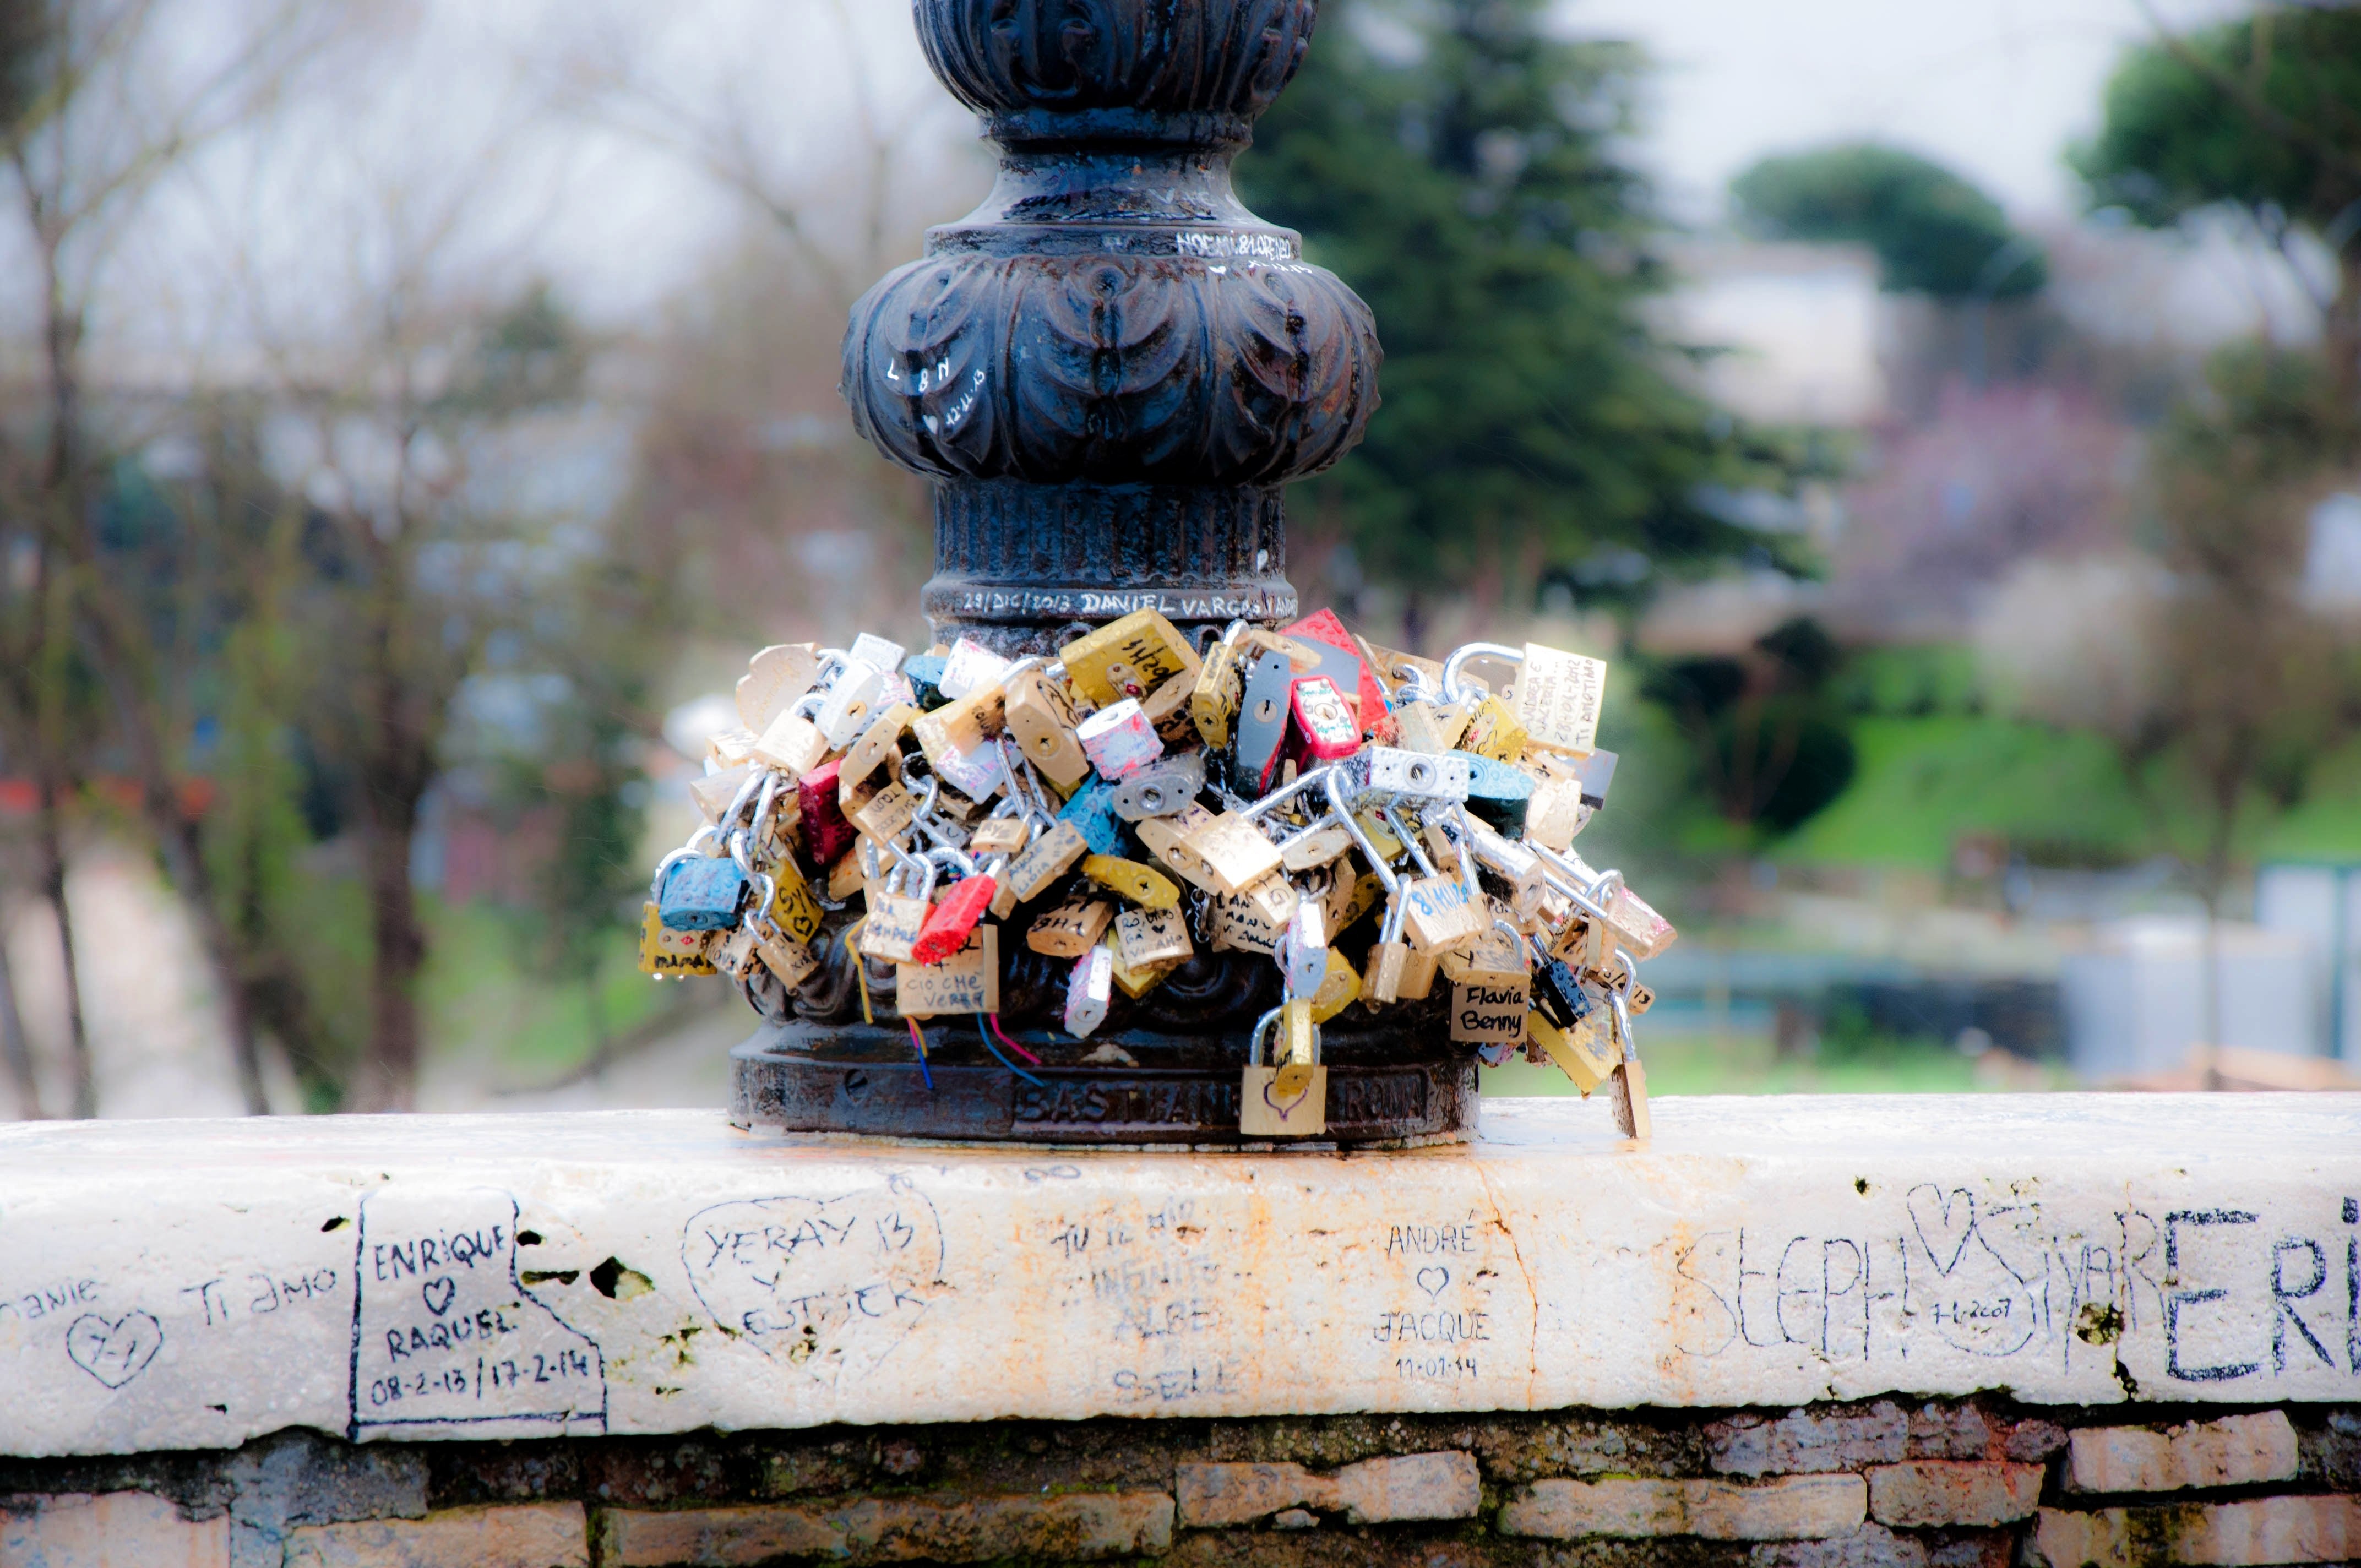
love, temple, couples, padlocks